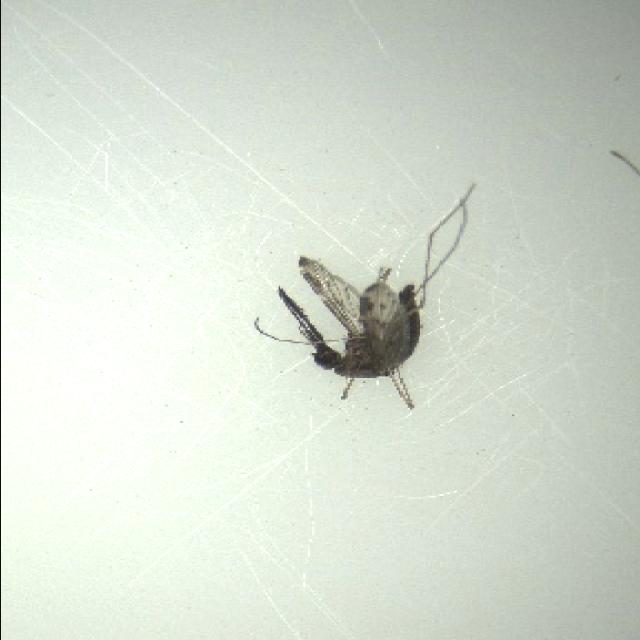
Species: anopheles_sinensis